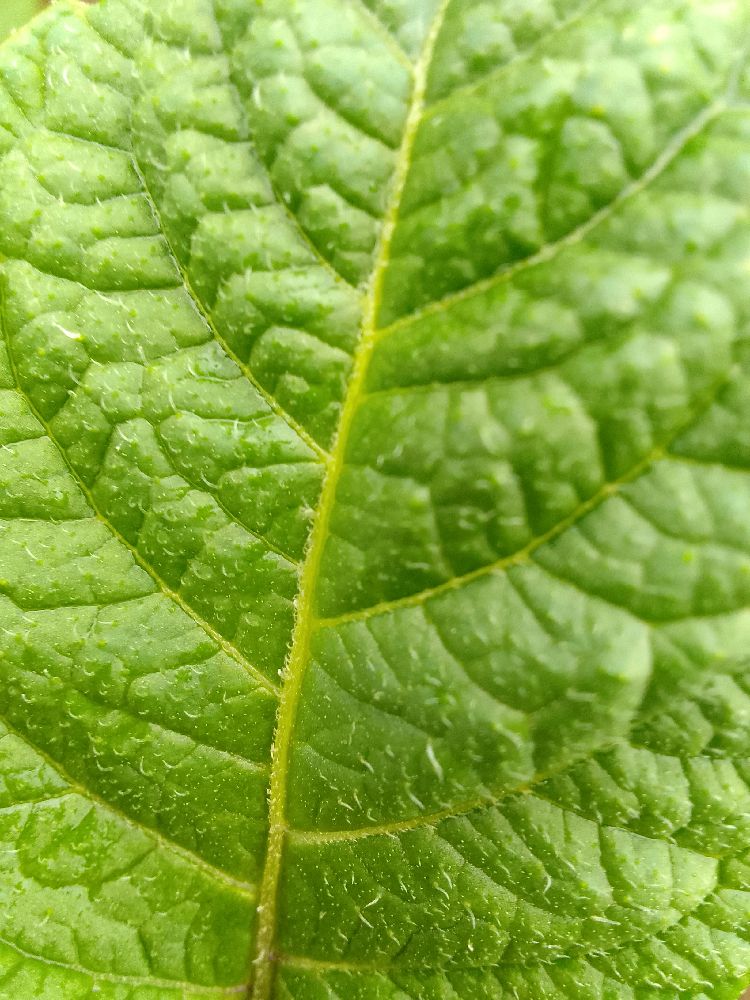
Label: Healthy